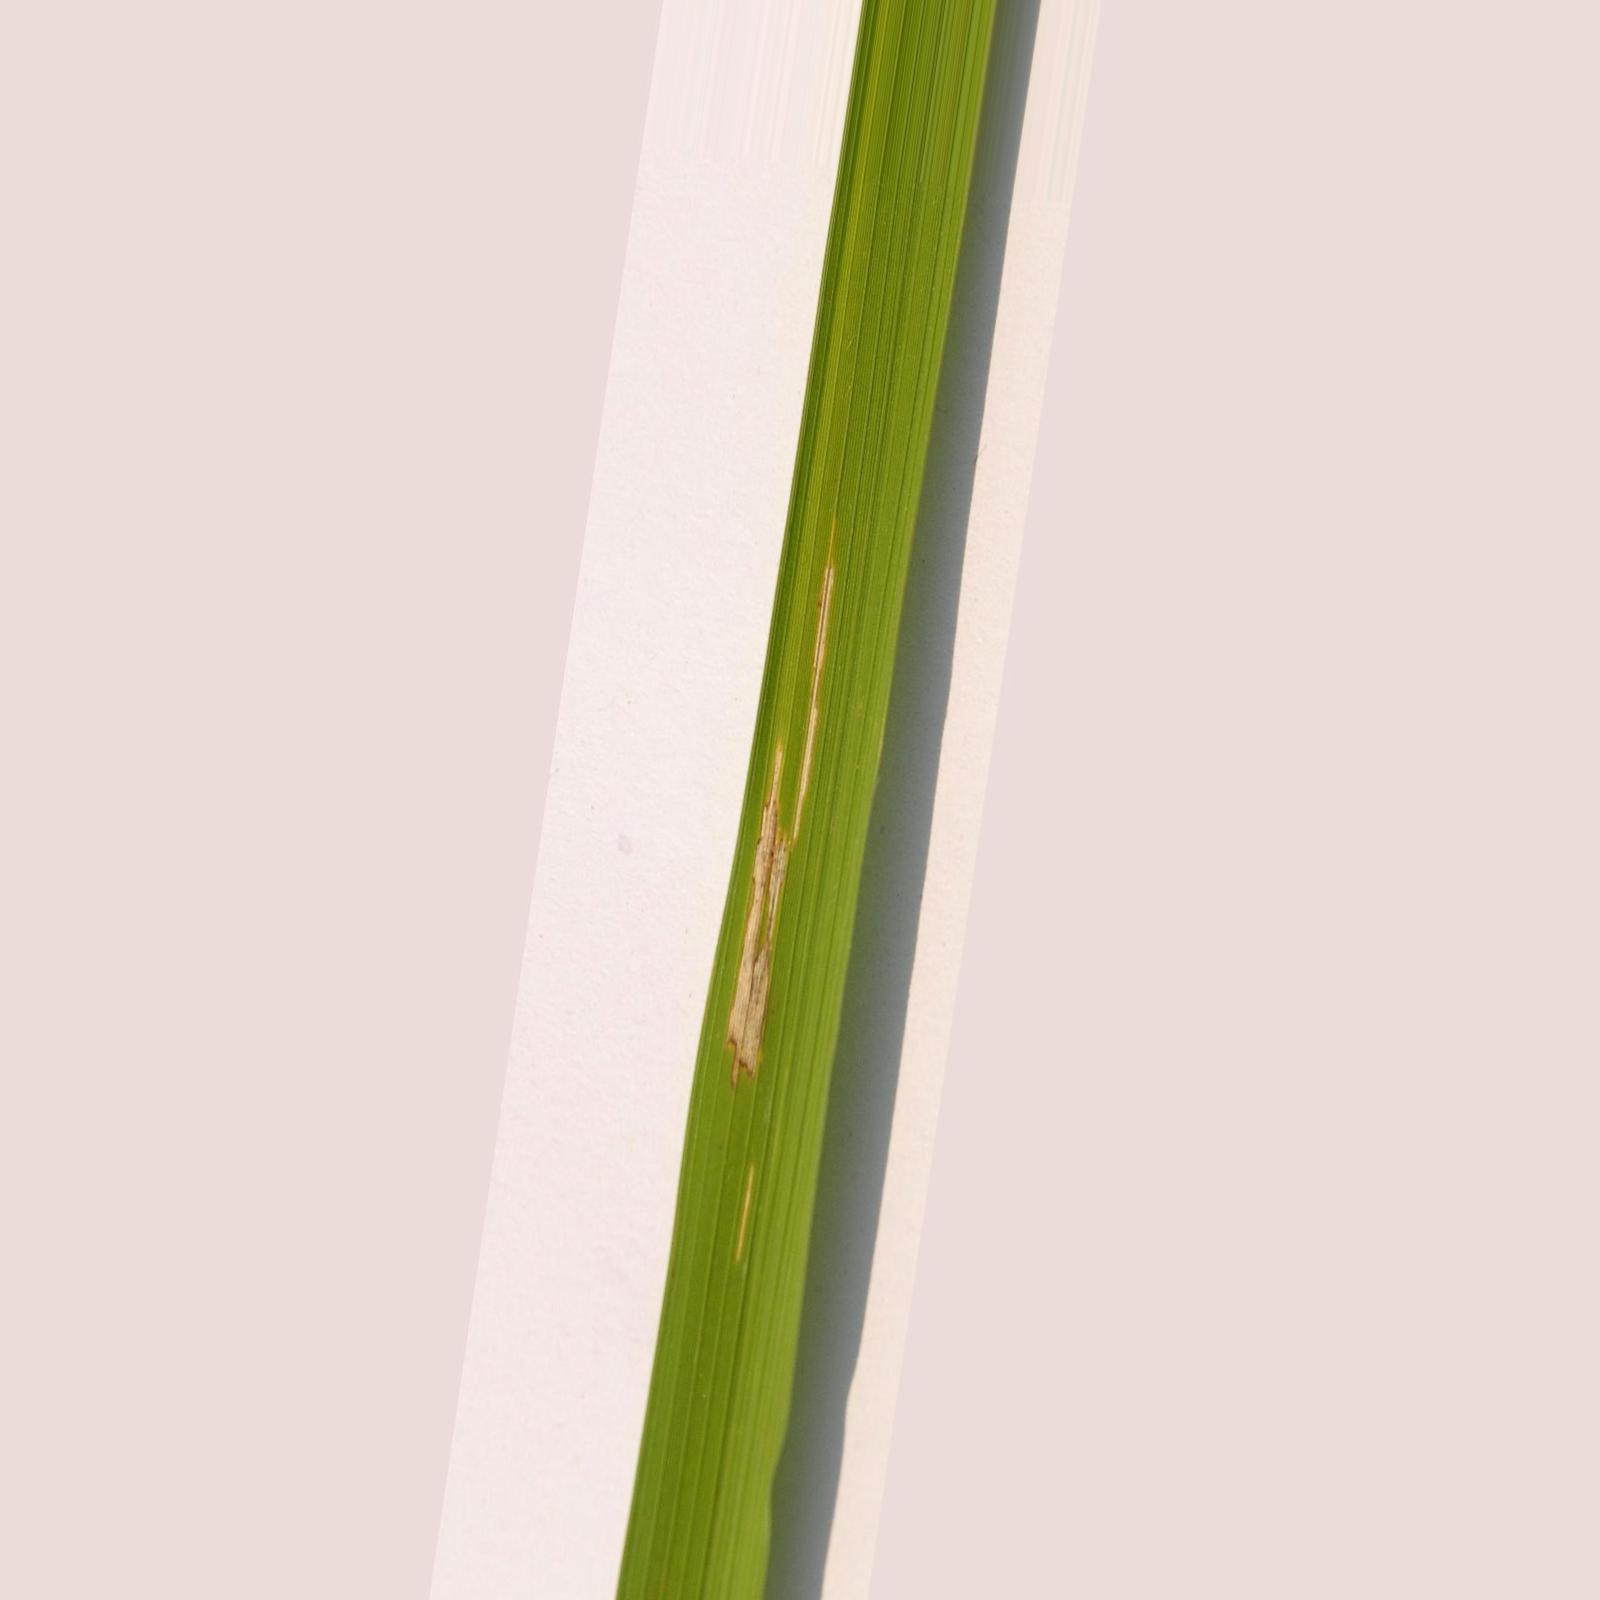
Nhãn: Bệnh Bạc lá (Bacterial leaf blight)